Brian Reid (motorcyclist)

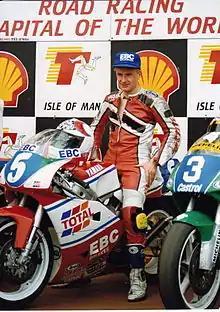
Reid, winner of Junior TT race 1993

Brian Reid is a former motorcycle road racer and World Formula Two Champion from Northern Ireland.